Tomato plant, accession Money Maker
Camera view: bottom (45 deg); turntable rotation: 210 degrees
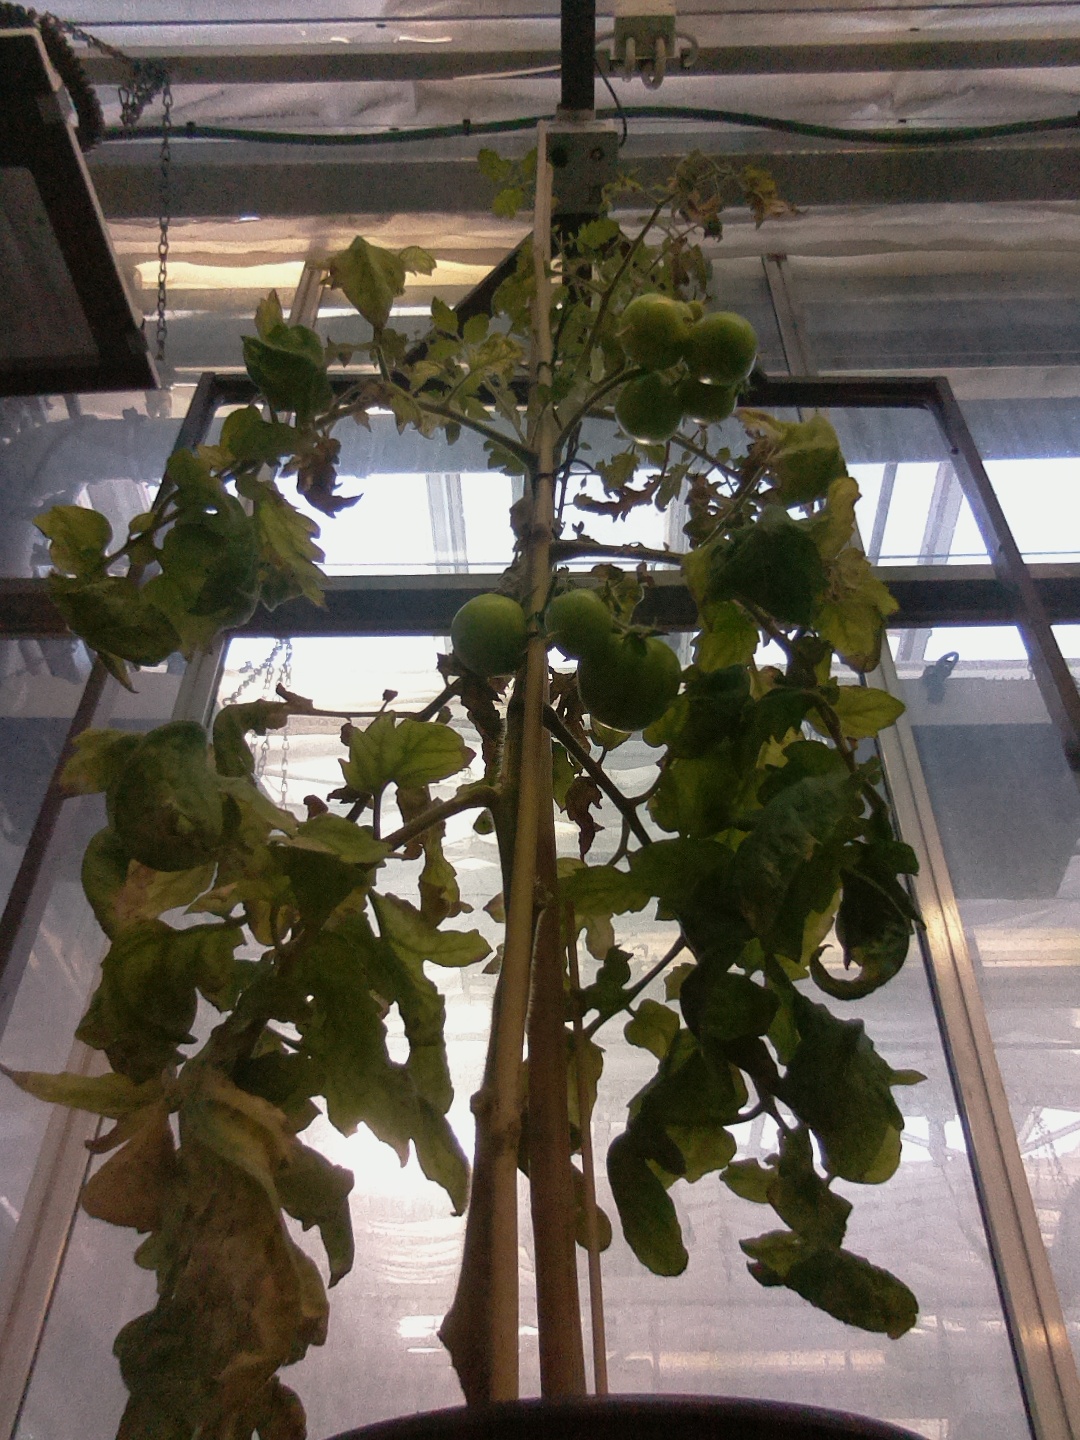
BBCH growth stage 79: 90% -100% of final fruit size